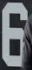
Number: 6